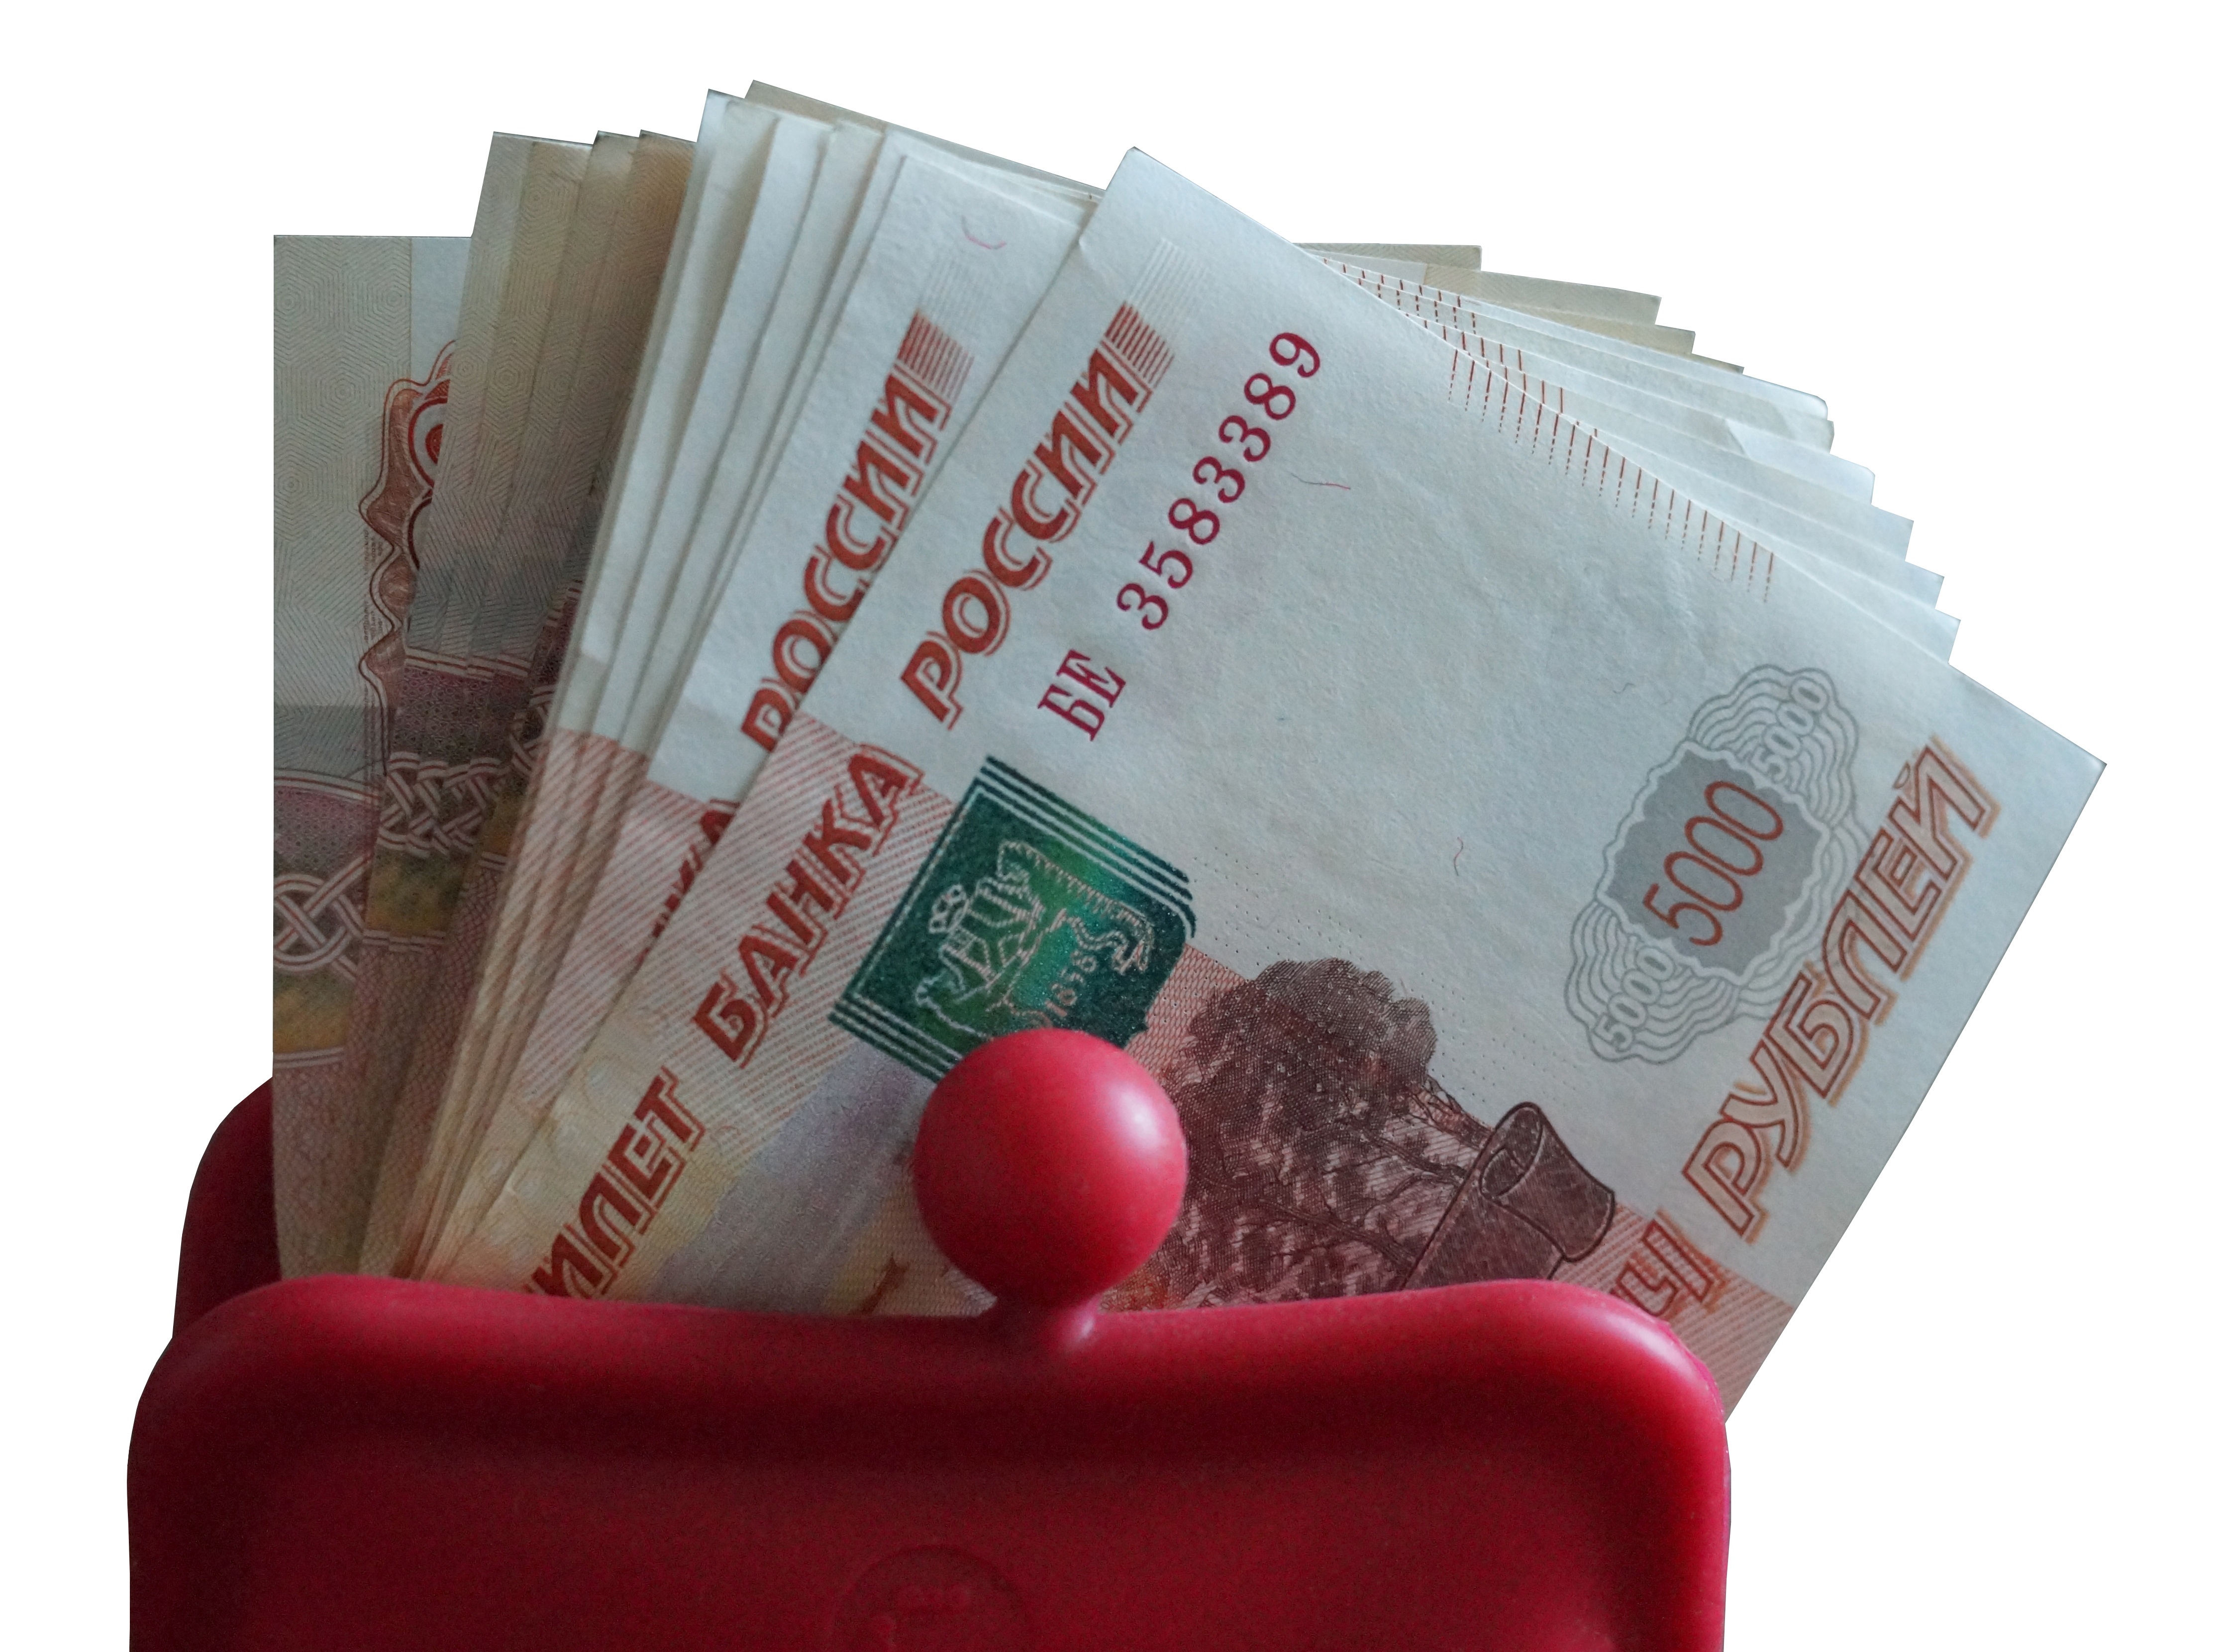
food, produce, money, product, saving, bill, savings, white background, ruble, bills, rubles in your purse, currency symbol, 5000 rubles, waist bags